James Reid (actor)

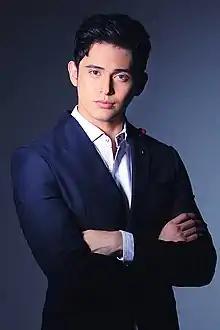
Reid in 2015

Robert James Reid (born 11 May 1993) is a Filipino actor and singer. His accolades include an MTV Europe Music Award and a nomination for a Nickelodeon Kids' Choice Award.